Mabini, Batangas

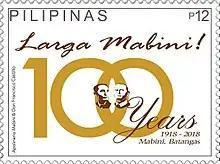

"Mabini", derived from the Philippine hero Apolinario Mabini, was founded when inhabitants of the region wanted a new municipality independent of the town of Bauan.